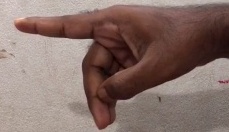
ASL sign: P